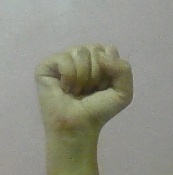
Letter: saad